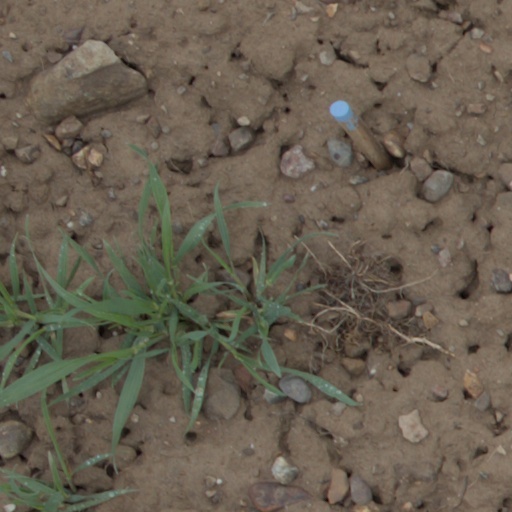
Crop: wheat